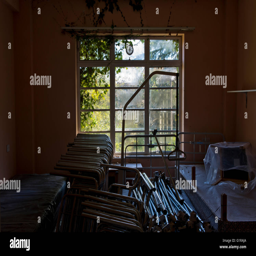
inside one of the many rooms